Siege of Corfu (1716)

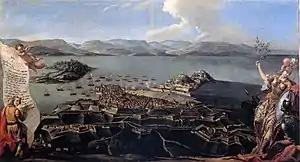
View of Corfu and its fortifications, with the Venetian fleet,

The Venetians were well aware of Ottoman ambitions to capture the Ionian Islands, ambitions which dated to before the Great Turkish War. By 1716, it was clear that Corfu would be the next target. Preparing for the inevitable confrontation, the Venetian Senate replaced Dolfin, seen as too timid and ineffective, with Andrea Pisani, already in Corfu as "Provveditore Generale da Mar". In early 1716, Pisani disposed of 18 galleys, two galleasses and 12 galleots, 26 ships of the line, and two fireships. In February, the Saxon field marshal, Count Johann Matthias von der Schulenburg arrived on the island as commander-in-chief of the Venetian forces. The fortifications of Corfu city, situated on a promontory in the middle of the island's eastern shore, had been neglected during the previous decades, as the extraordinary effort during the Morean War had left the Venetian treasury empty. Schulenburg set about strengthening the fortifications with palisades, trenches, and field works.